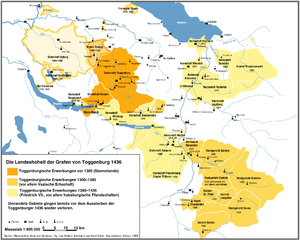
La Maison de Toggenburg est une famille seigneuriale, dépendant de l'empereur germanique, ayant eu autorité au XIIIᵉ siècle sur le comté du Toggenburg et les châtellenies voisines.
La Confédération des VIII cantons désigne l'une des étapes de formation de l'ancienne Confédération suisse, la période entre 1332 et le 22 décembre 1481, venant après la Confédération des III cantons et avant la confédération des X cantons.